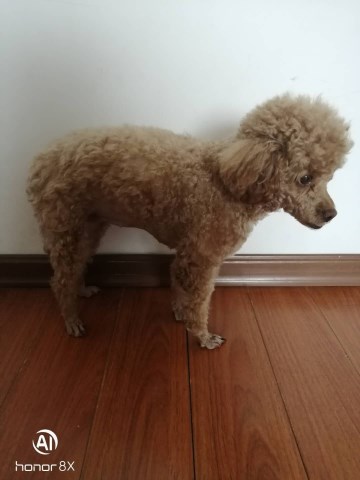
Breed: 7449-n000128-teddy